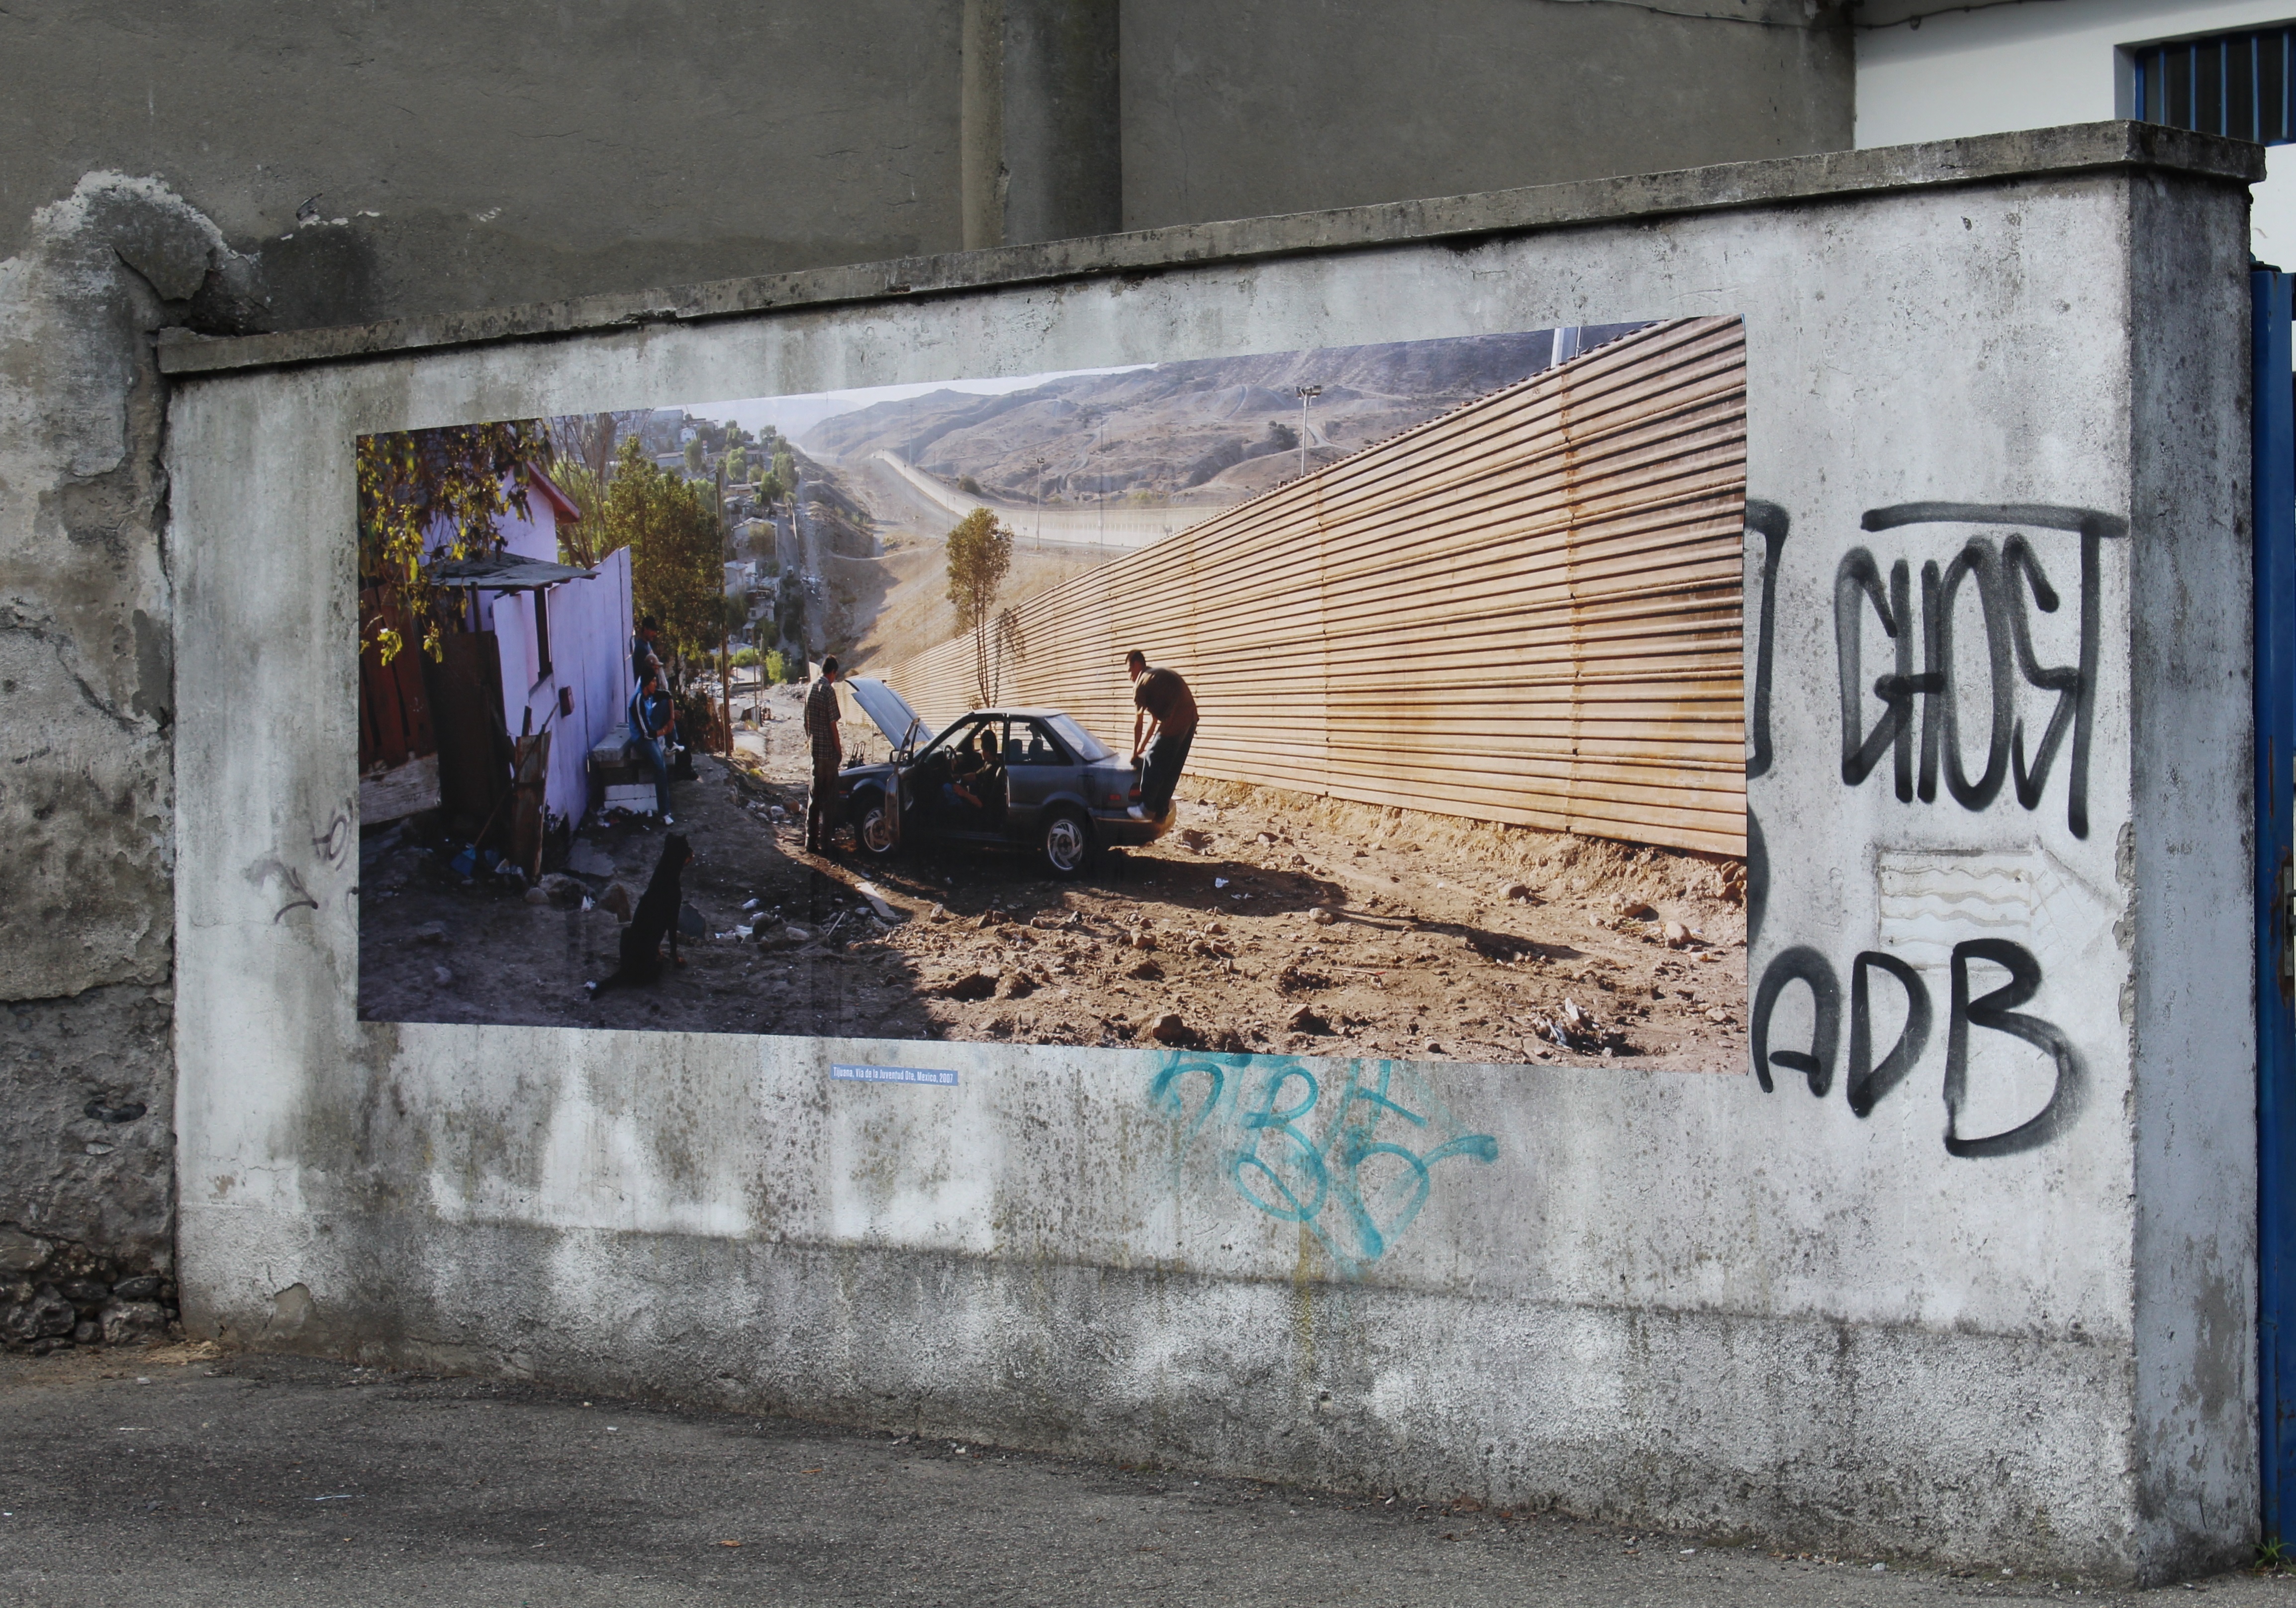
road, street, wall, graffiti, street art, art, infrastructure, mural, murals, art street, urban area